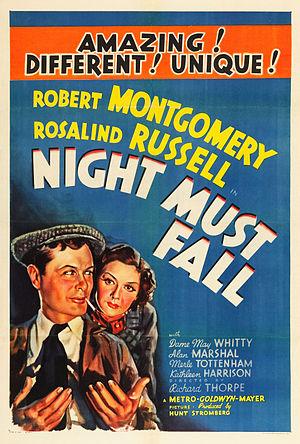
La Force des ténèbres est un film américain réalisé par Richard Thorpe, sorti en 1937.